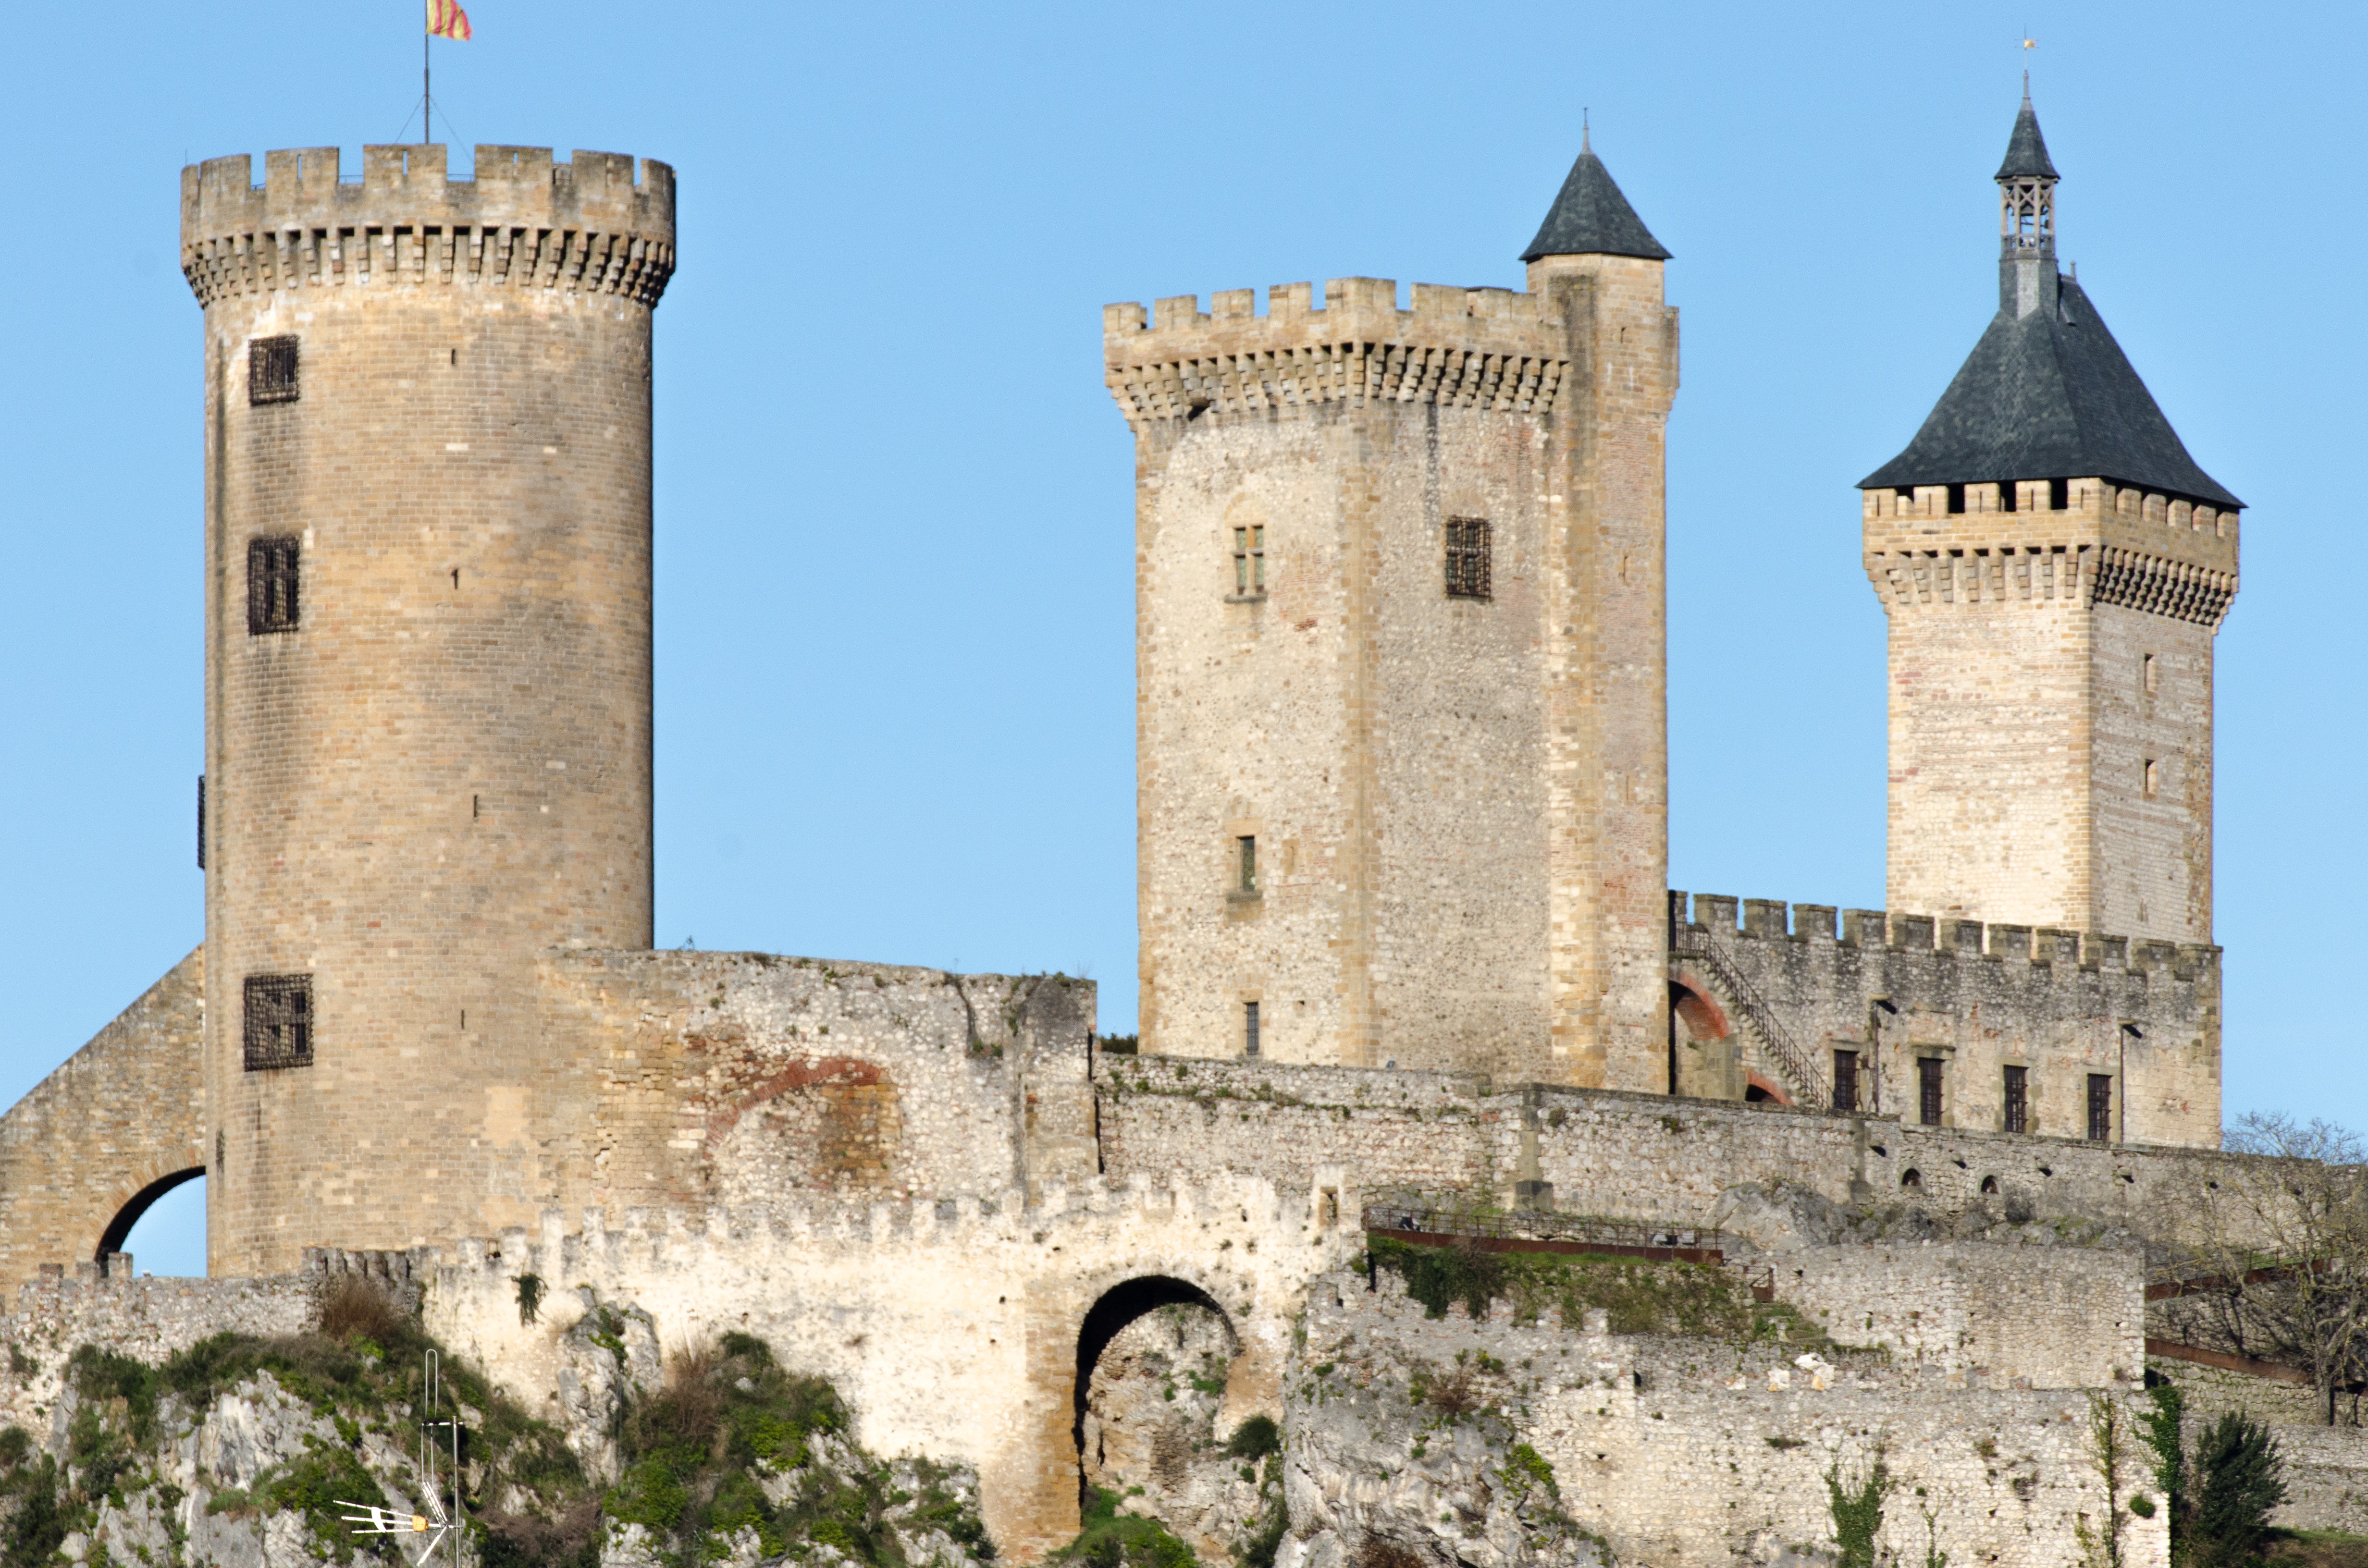
architecture, building, chateau, tower, castle, stone wall, fortification, bell tower, medieval architecture, medieval, monastery, middle ages, medieval castle, ariege, historic site, foix castle